Lanchester Light Six

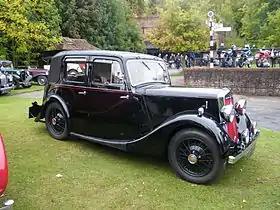
Four-light sports saloon 1935 example

The Lanchester Light Six was a small luxury car in the twelve tax horsepower class manufactured for The Lanchester Motor Company Limited by BSA subsidiary The Daimler Company Limited. Announced in September 1934 it was the better-finished version of an almost identical pair the other half being the BSA Light Six